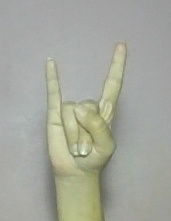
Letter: la